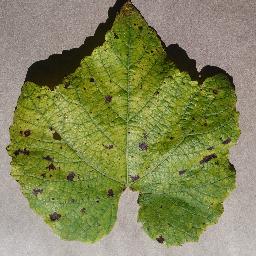
Label: Grape___Leaf_blight_(Isariopsis_Leaf_Spot)